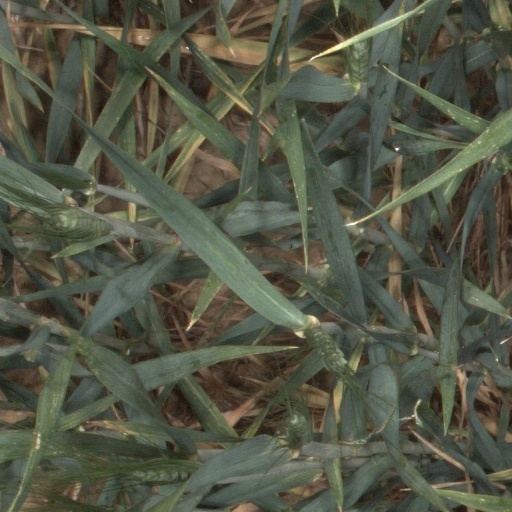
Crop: wheat